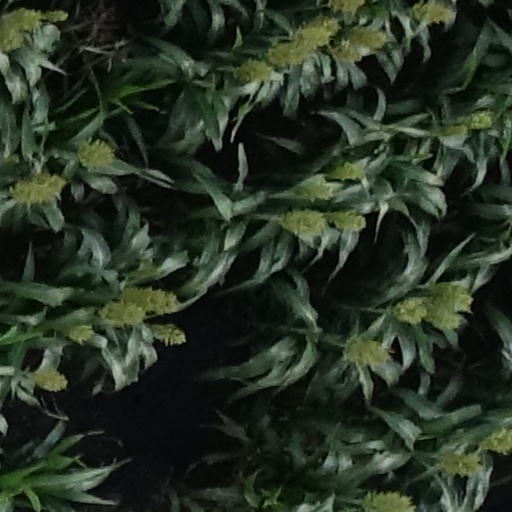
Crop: sorghum